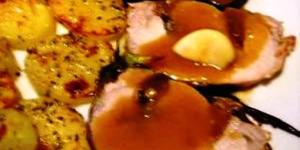
ensalada de rabanos